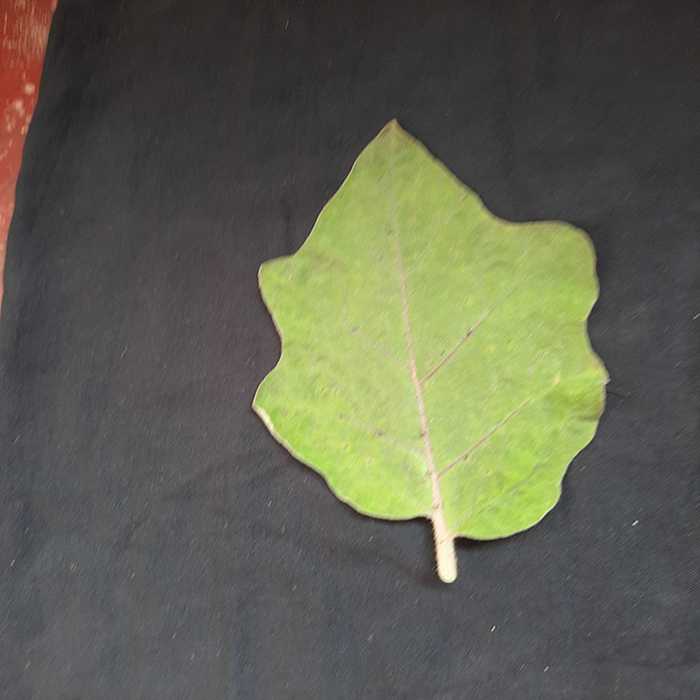
Plant: Eggplant
Label: Eggplant fresh leaf